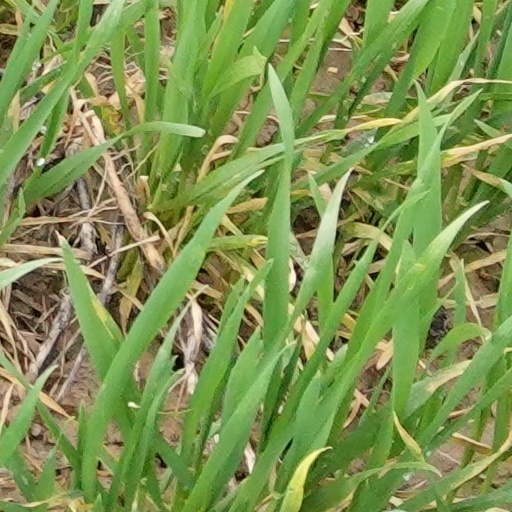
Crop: wheat